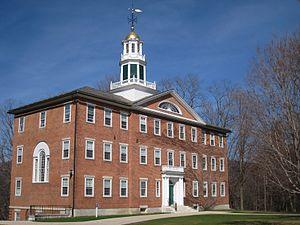
Williams College est une université privée américaine située à Williamstown. L'université compte 2 000 étudiants.